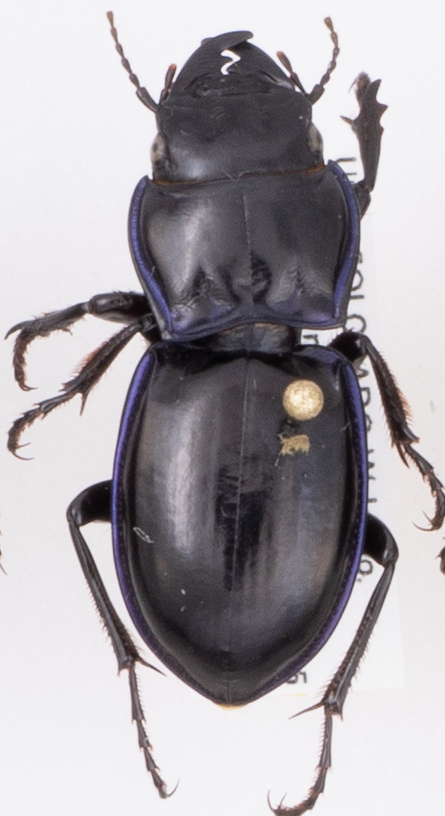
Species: Pasimachus elongatus
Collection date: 2018-08-30
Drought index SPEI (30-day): -0.932
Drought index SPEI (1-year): -0.764
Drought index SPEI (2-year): -0.746